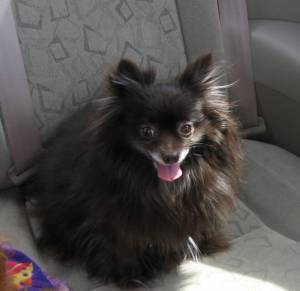
Animal: dog
Breed: pomeranian